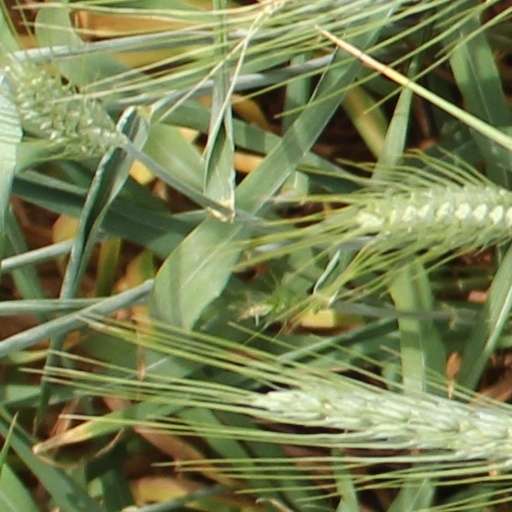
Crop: wheat